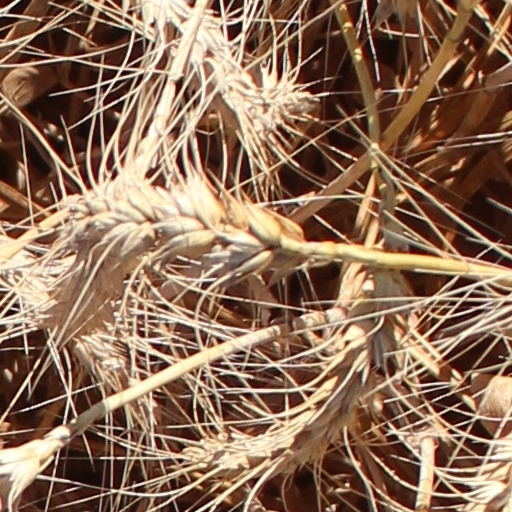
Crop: wheat